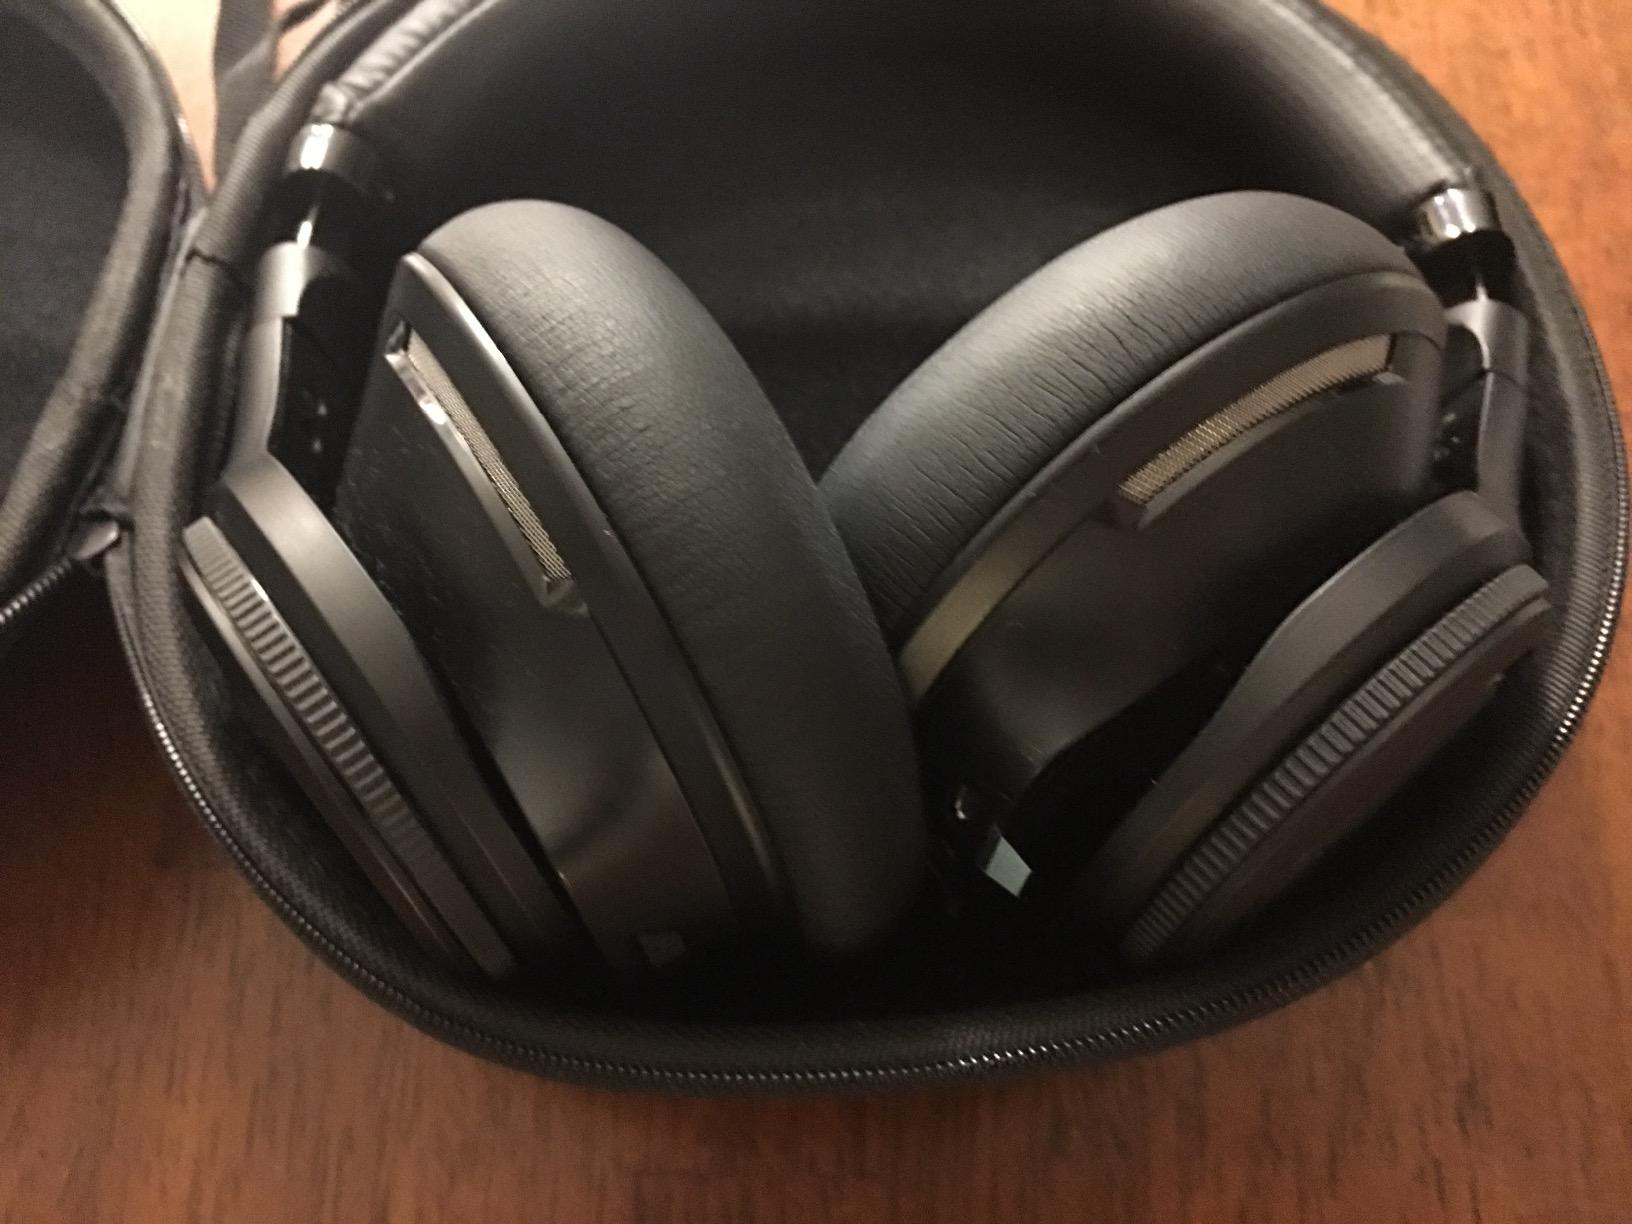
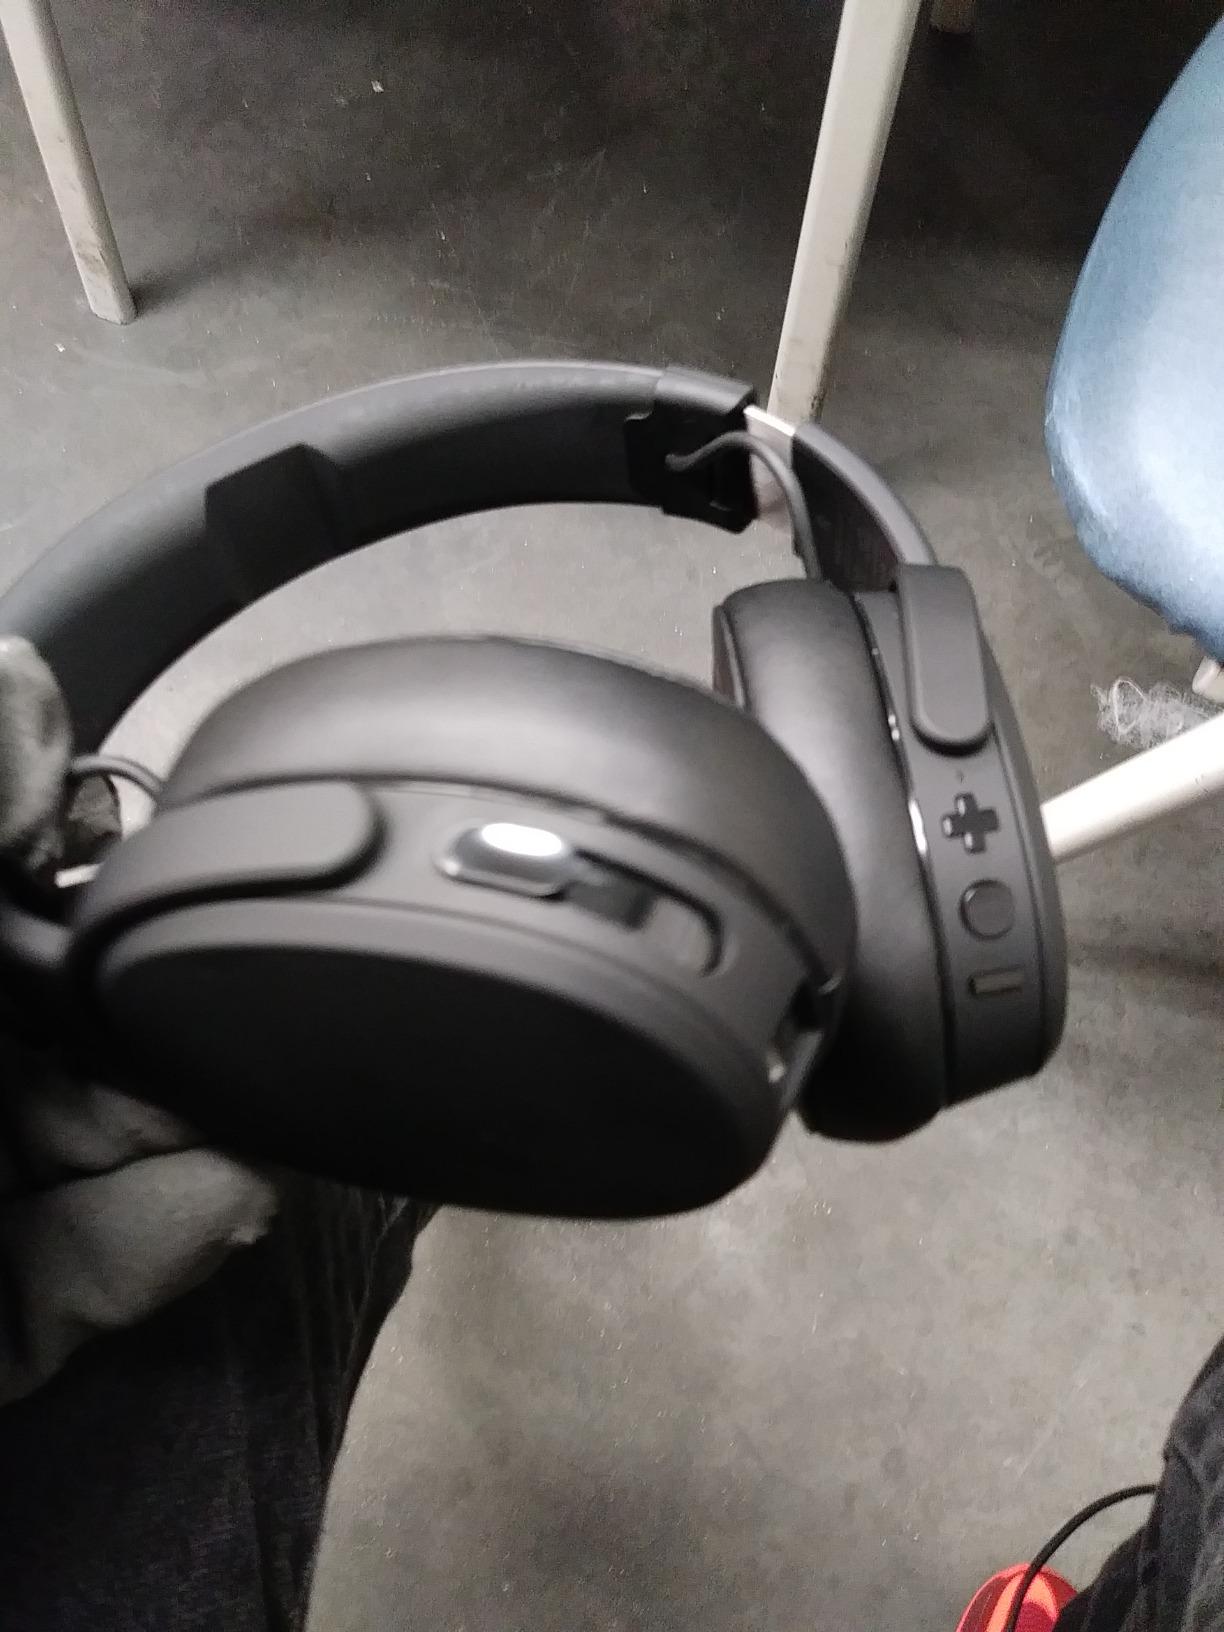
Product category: headphones
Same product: no